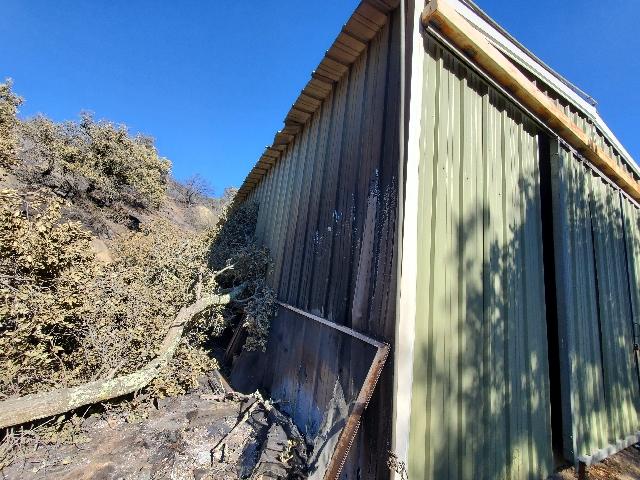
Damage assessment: affected